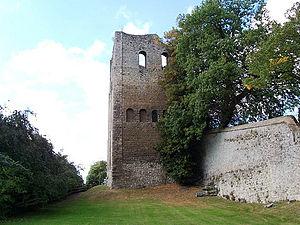
L'architecture romane est le premier grand style créé au Moyen Âge en Europe après le déclin de la civilisation gréco-romaine. Son développement est pleinement établi vers 1060 mais les premiers signes de mutation sont différents suivant les régions et il n'y a pas de consensus sur une date des débuts qui vont du VIᵉ au XIᵉ siècle. L'architecture gothique est le style qui lui succède progressivement à partir du XIIe siècle.Le dynamisme monastique, de profondes aspirations religieuses et morales, la spiritualité des routes de pèlerinages dans une Europe rendue à la paix président à la naissance de l'art roman et contribuent à en faire un style vraiment neuf et doué d'une profonde originalité. La volonté de libérer l'Église de la tutelle de pouvoirs séculiers, les croisades, la reconquête chrétienne en Espagne avec l'effondrement du califat de Cordoue, la disparition du mécénat royal ou princier font de l'art roman l'art de toute la chrétienté médiévale.
L'art roman en Angleterre est introduit par le roi Édouard le Confesseur à l'abbaye de Westminster consacrée en 1065. La conquête normande de l'Angleterre de 1066 et l'invasion entraînent la naissance d'un art roman anglais qu'il ne faut pas confondre avec celui s'épanouissant en Normandie continentale. Guillaume le Conquérant devenu roi d'Angleterre organise ce pays et en retire de grandes richesses qui financent de nombreux chantiers en Normandie et en Angleterre où de nombreux religieux normands sont mis à la tête d'importants diocèses. L'influence normande, forte après l'invasion, intègre progressivement la culture anglo-saxonne.